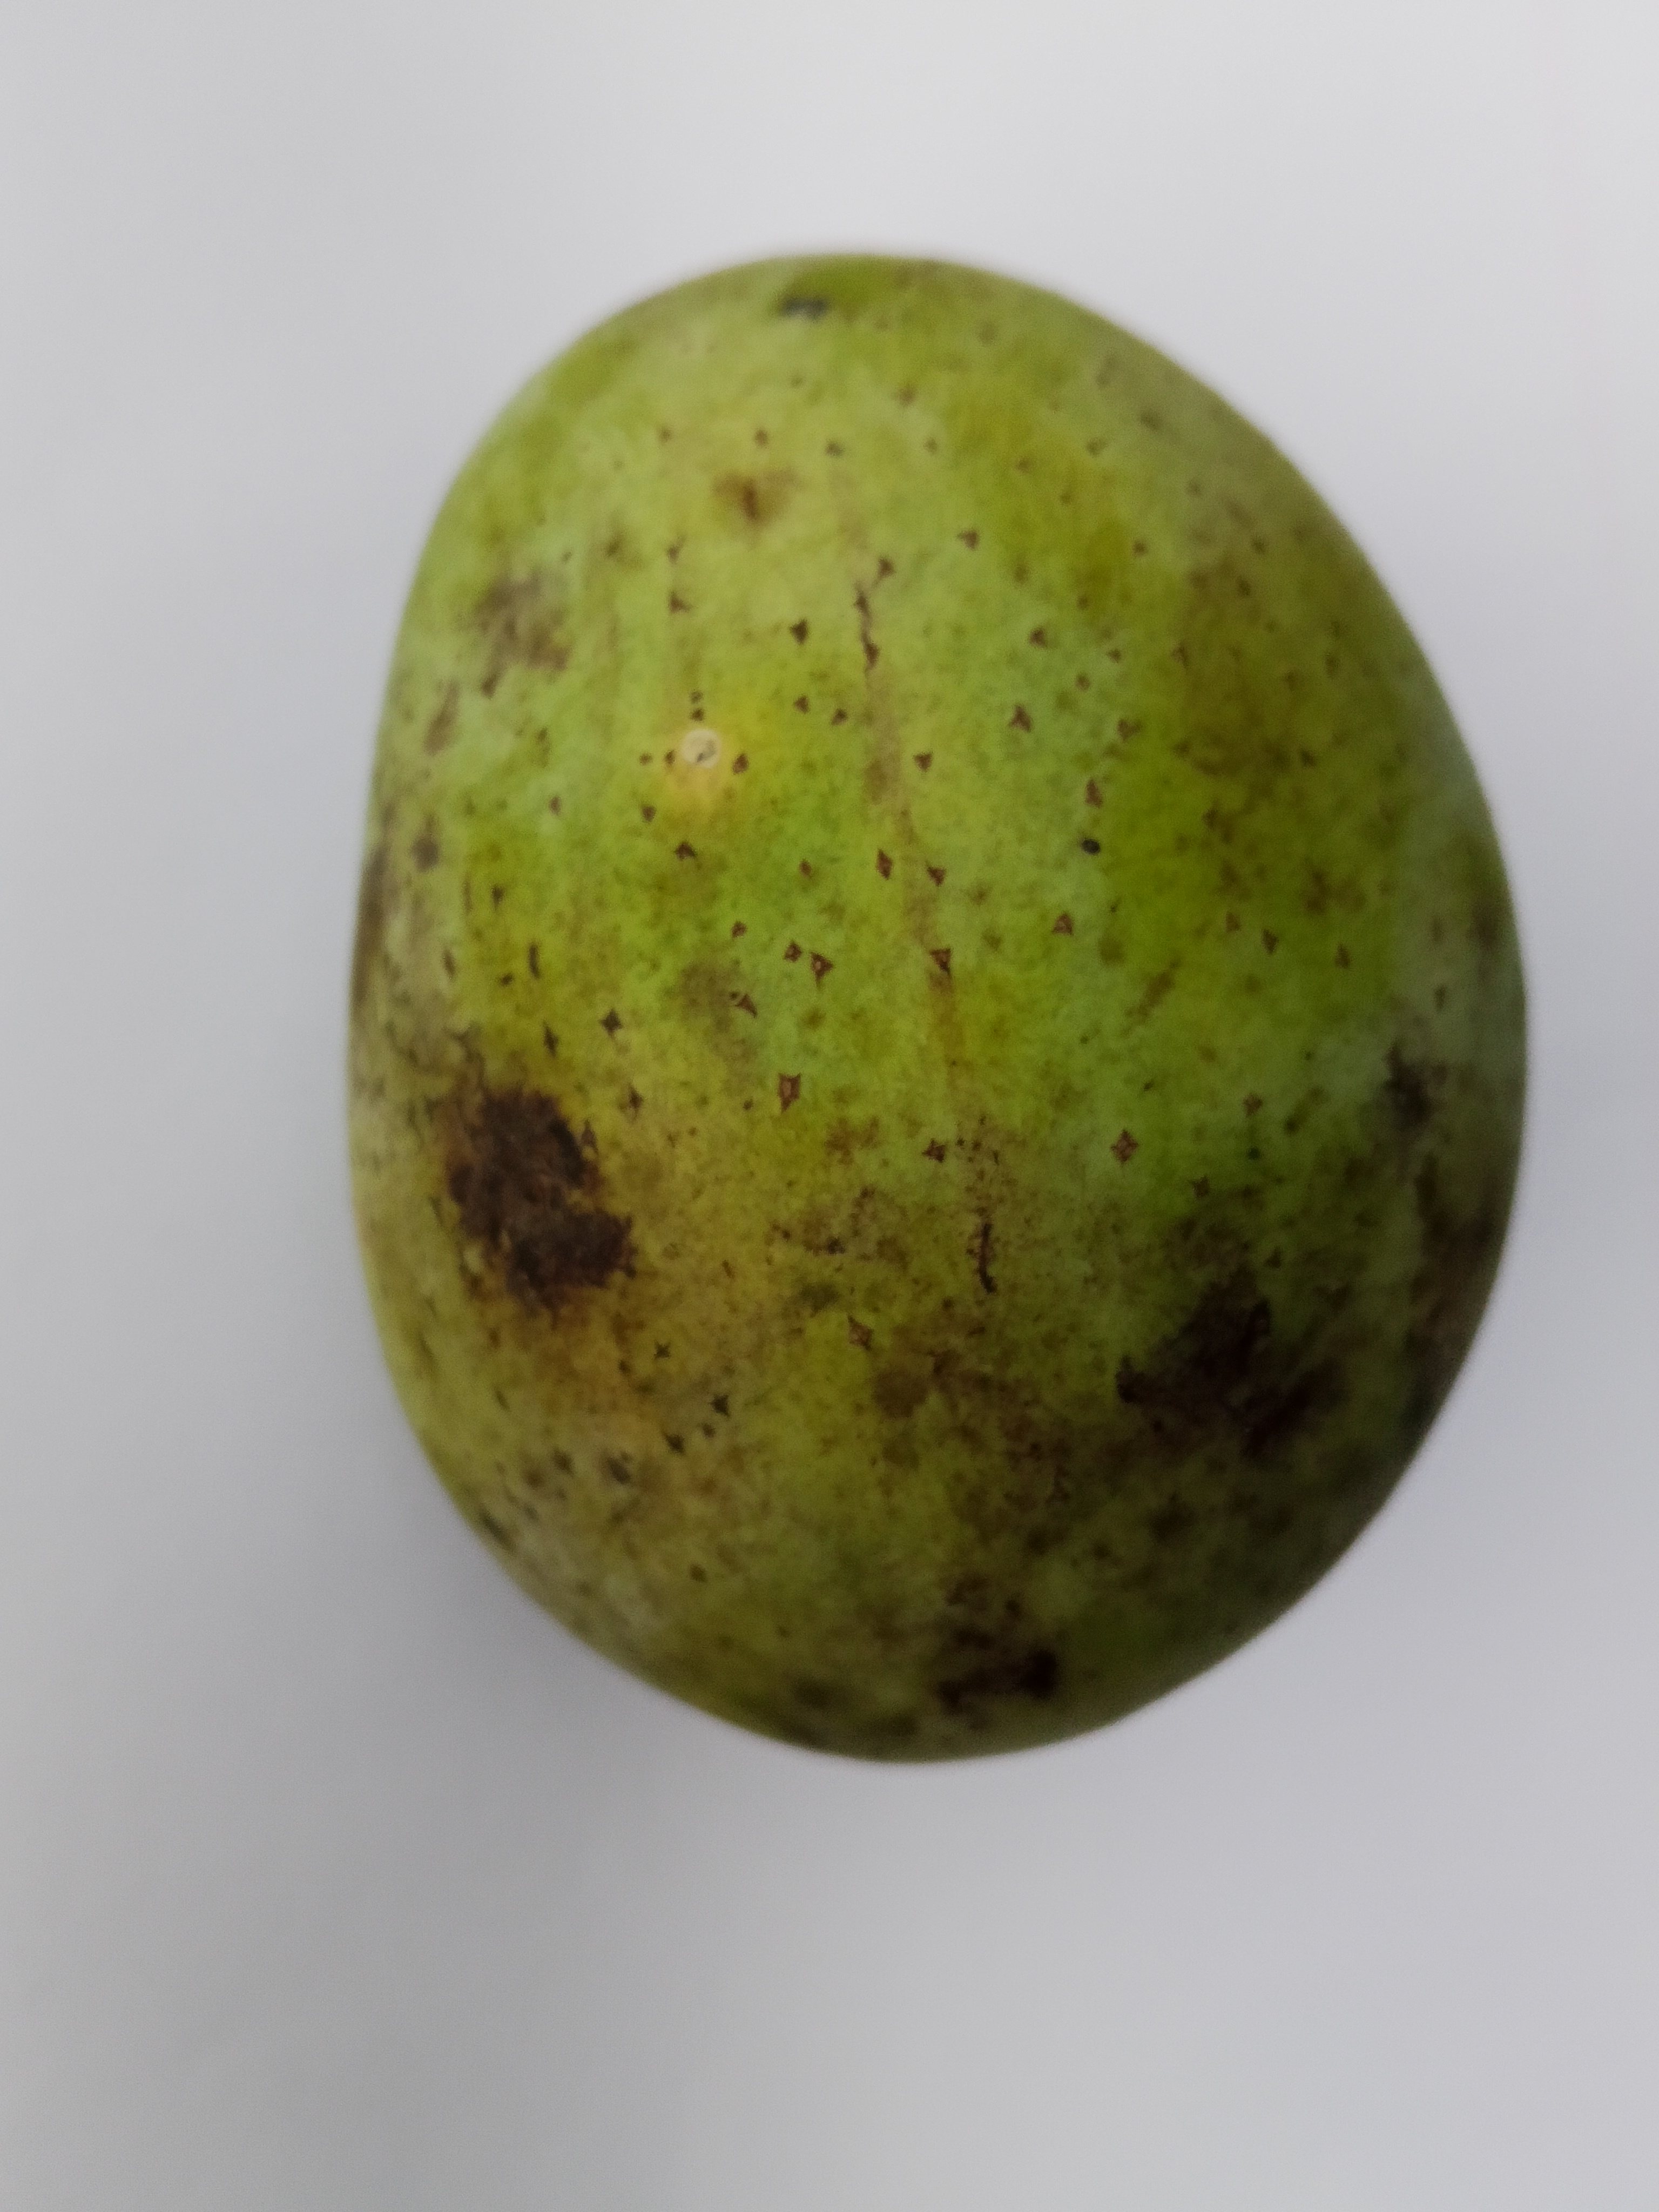
Mango variety: Langra